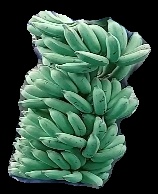
Variety: elakki-bale
Grade: grade1